Rawhead Rex (film)

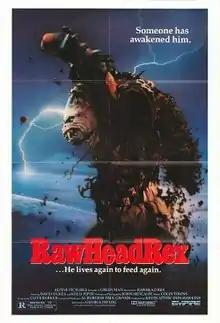
Theatrical release poster.

Rawhead Rex is a 1986 British fantasy horror film directed by George Pavlou from a screenplay by Clive Barker, based on his short story of the same name. The story had originally appeared in Vol. 3 of his "Books of Blood" series. It stars David Dukes, Kelly Piper, Niall Tóibín, Cora Venus Lunny and Donal McCann.